Nadezhda Metro Station

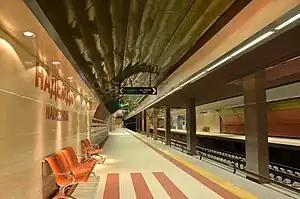

Nadezhda Metro Station is a station on the Sofia Metro in Bulgaria. It opened on 31 August 2012. Bulgaria's PM Boyko Borisov and the President of the European Commission Jose Manuel Barroso inaugurated the new section of the Sofia Metro, which was funded with EU money.